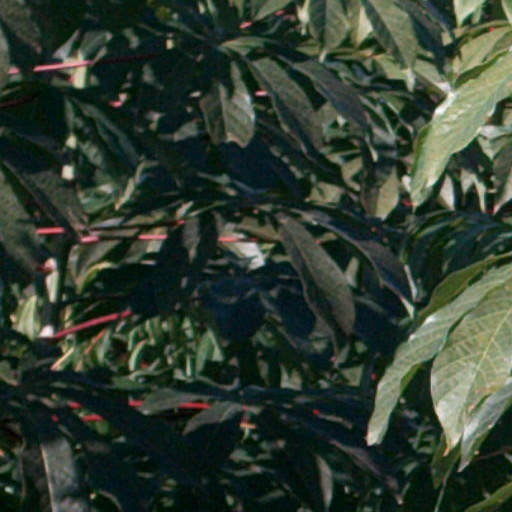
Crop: cassava